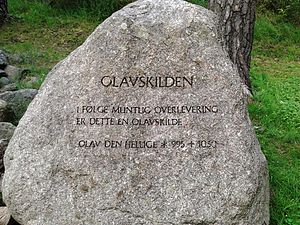
Olavskilden i Fjære
Nærbillede af inskription